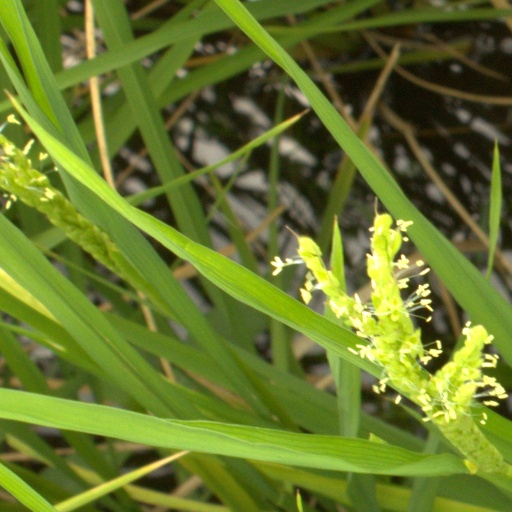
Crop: rice